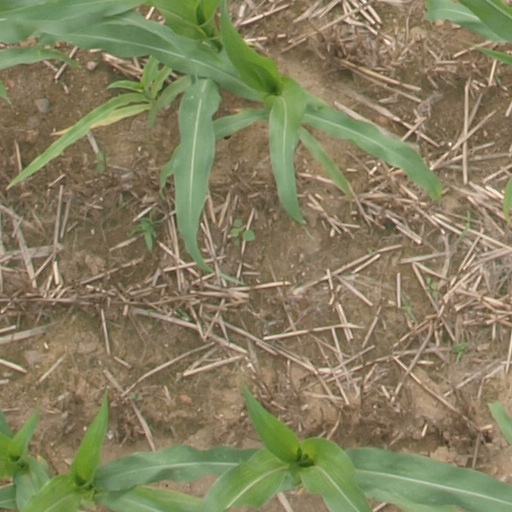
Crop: maize; corn